Balıkesir Province

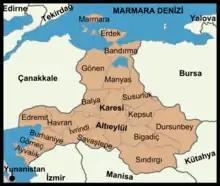
Districts of the Balıkesir Province

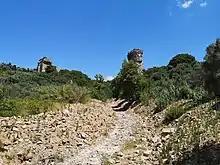
Amphitheatre of Cyzicus

Balıkesir is home to a number of natural attractions, including Kuş Cenneti (bird sanctuary) National Park; the bays of Erdek, Bandırma, and Edremit; Ayvalık's coastal beaches; Şeytan Sofrası, Marmara Islands, Alibey (Cunda) Island; the Erdek and Gönen open-air museums; Pamukçu-Bengi, Balya Dağ, Hisar, Hisarköy (Asarköy), Karağaç (Uyuz), Kepekler hot springs, Dutluca Village mineral springs, and Zeytinli Ada hot springs and mineral water springs.